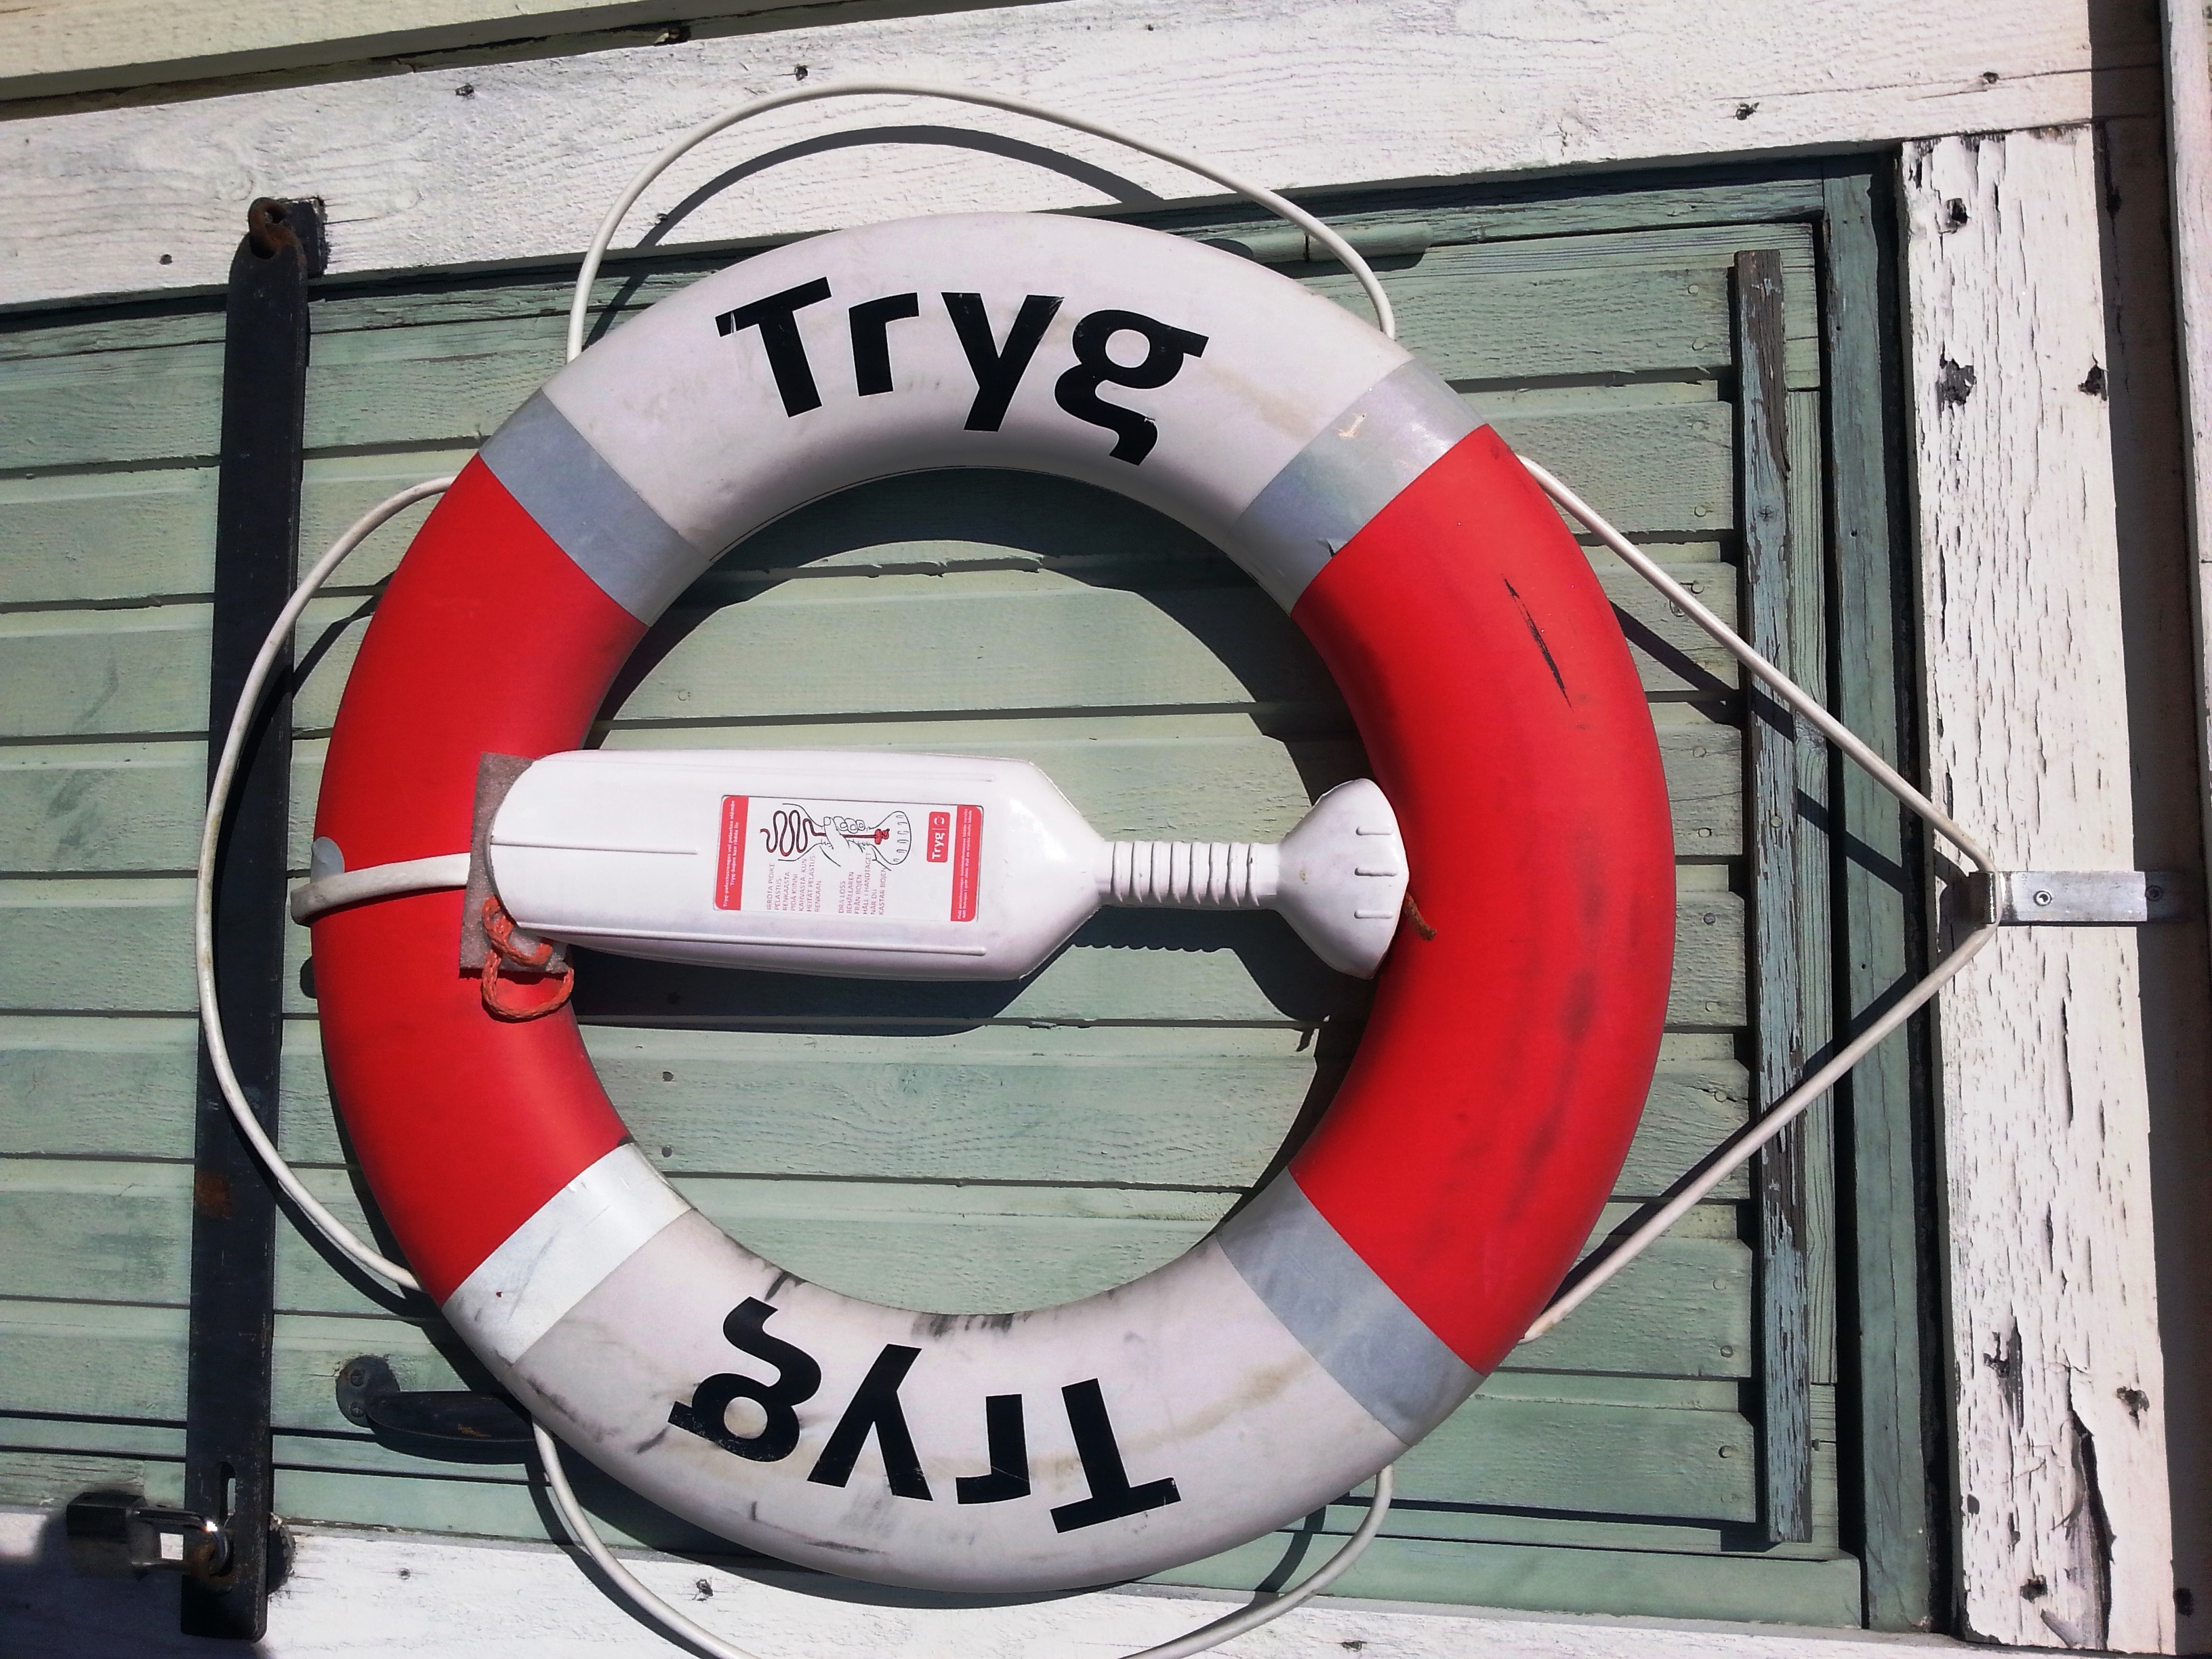
wheel, ring, vehicle, signage, games, lifebuoy, inflatable, assistance, life buoy, personal flotation device